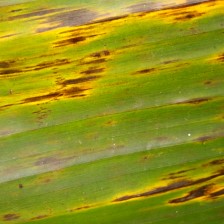
Label: sigatoka